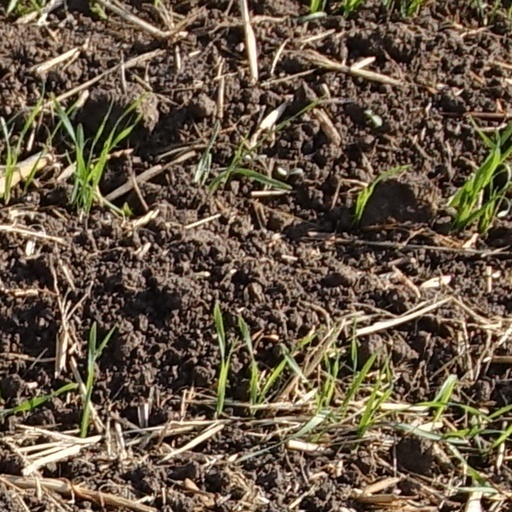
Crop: wheat